Holden Commodore (VY)

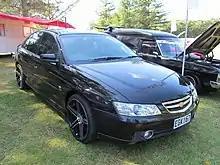
RHD Holden Commodore with Chevrolet badges (with non-standard wheels)

The VY Commodore was used in the Supercars Championship between 2003-2005